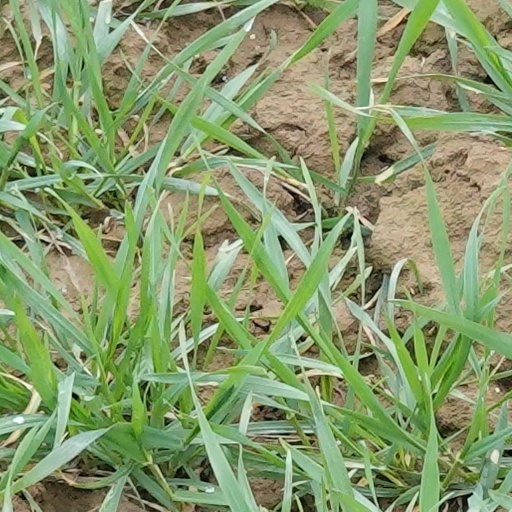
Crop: wheat